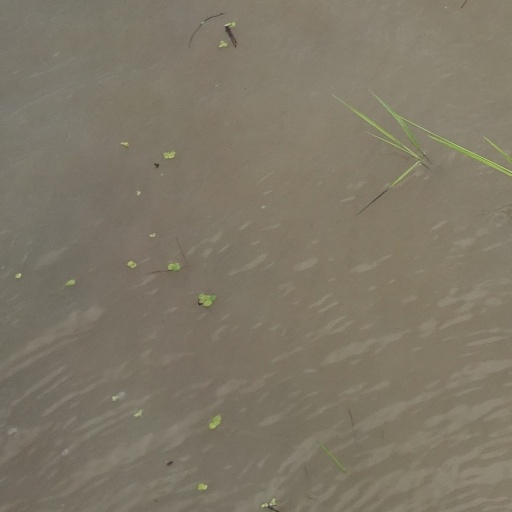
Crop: rice